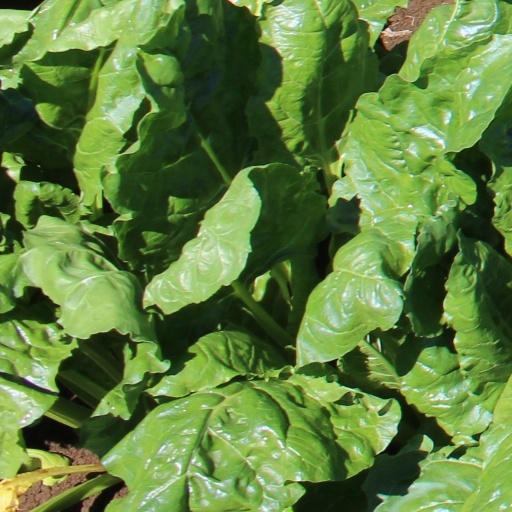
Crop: sugar beet